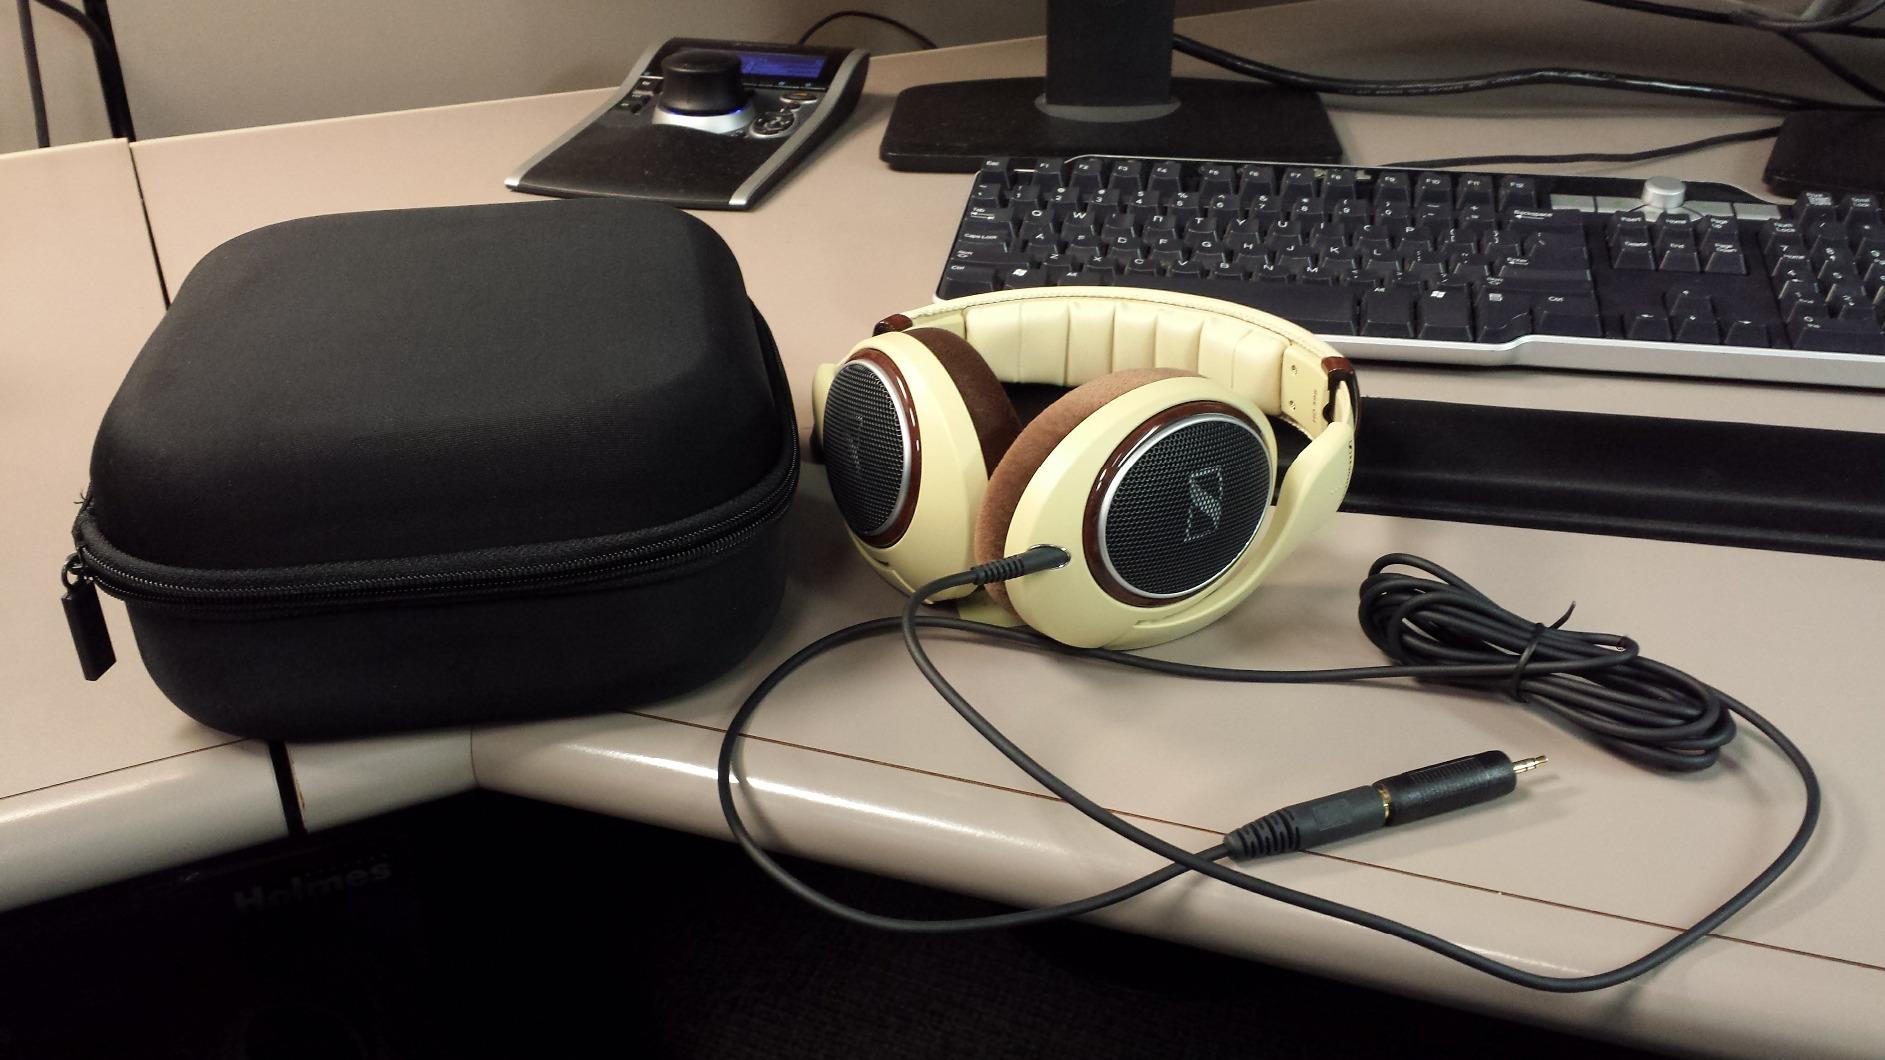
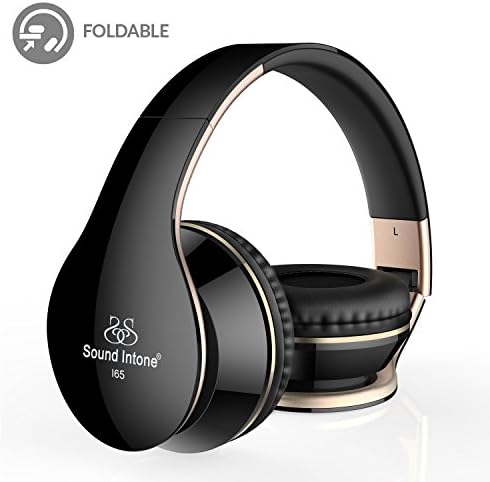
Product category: headphones
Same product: no